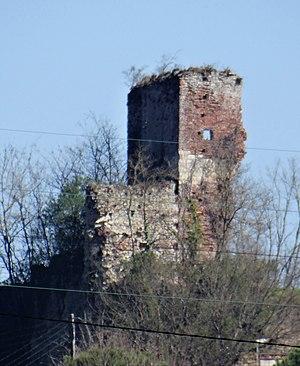
Douelle - Château de Cessac
Douelle est une commune française, située dans le département du Lot en région Occitanie.